Peru in the OTI Festival

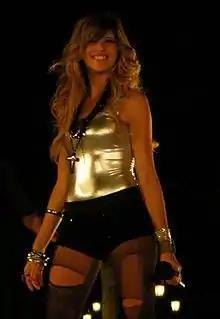
The well known Anna Carina turned into the last Peruvian performer in the OTI Festival.

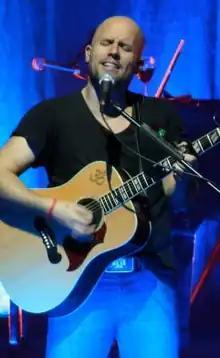
Gian Marco represented Perú in the OTI Festival in 1993

Rocky Belmonte, who represented Perú in the OTI Festival in 1988, placing third, returned to the event in 1994 in, Valencia with his song "Mía" getting the 12th place.